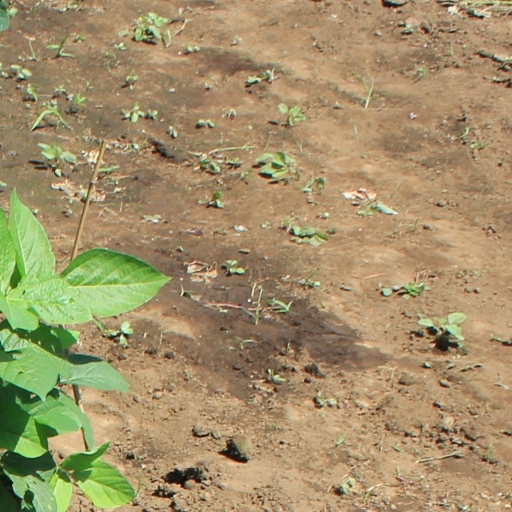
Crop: soybean